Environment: real
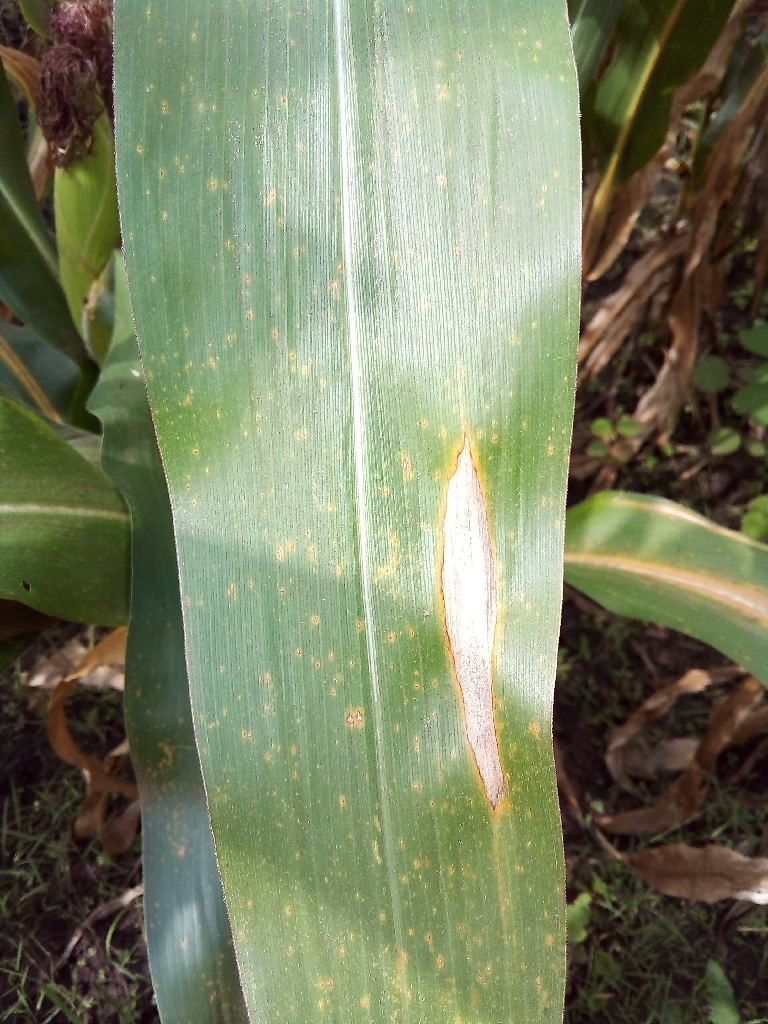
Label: northern_corn_leaf_blight